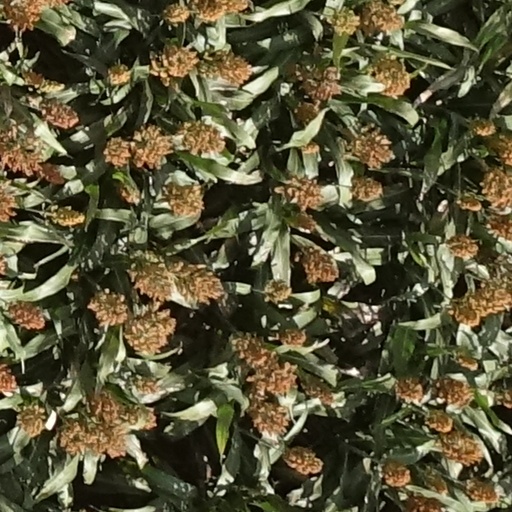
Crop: sorghum